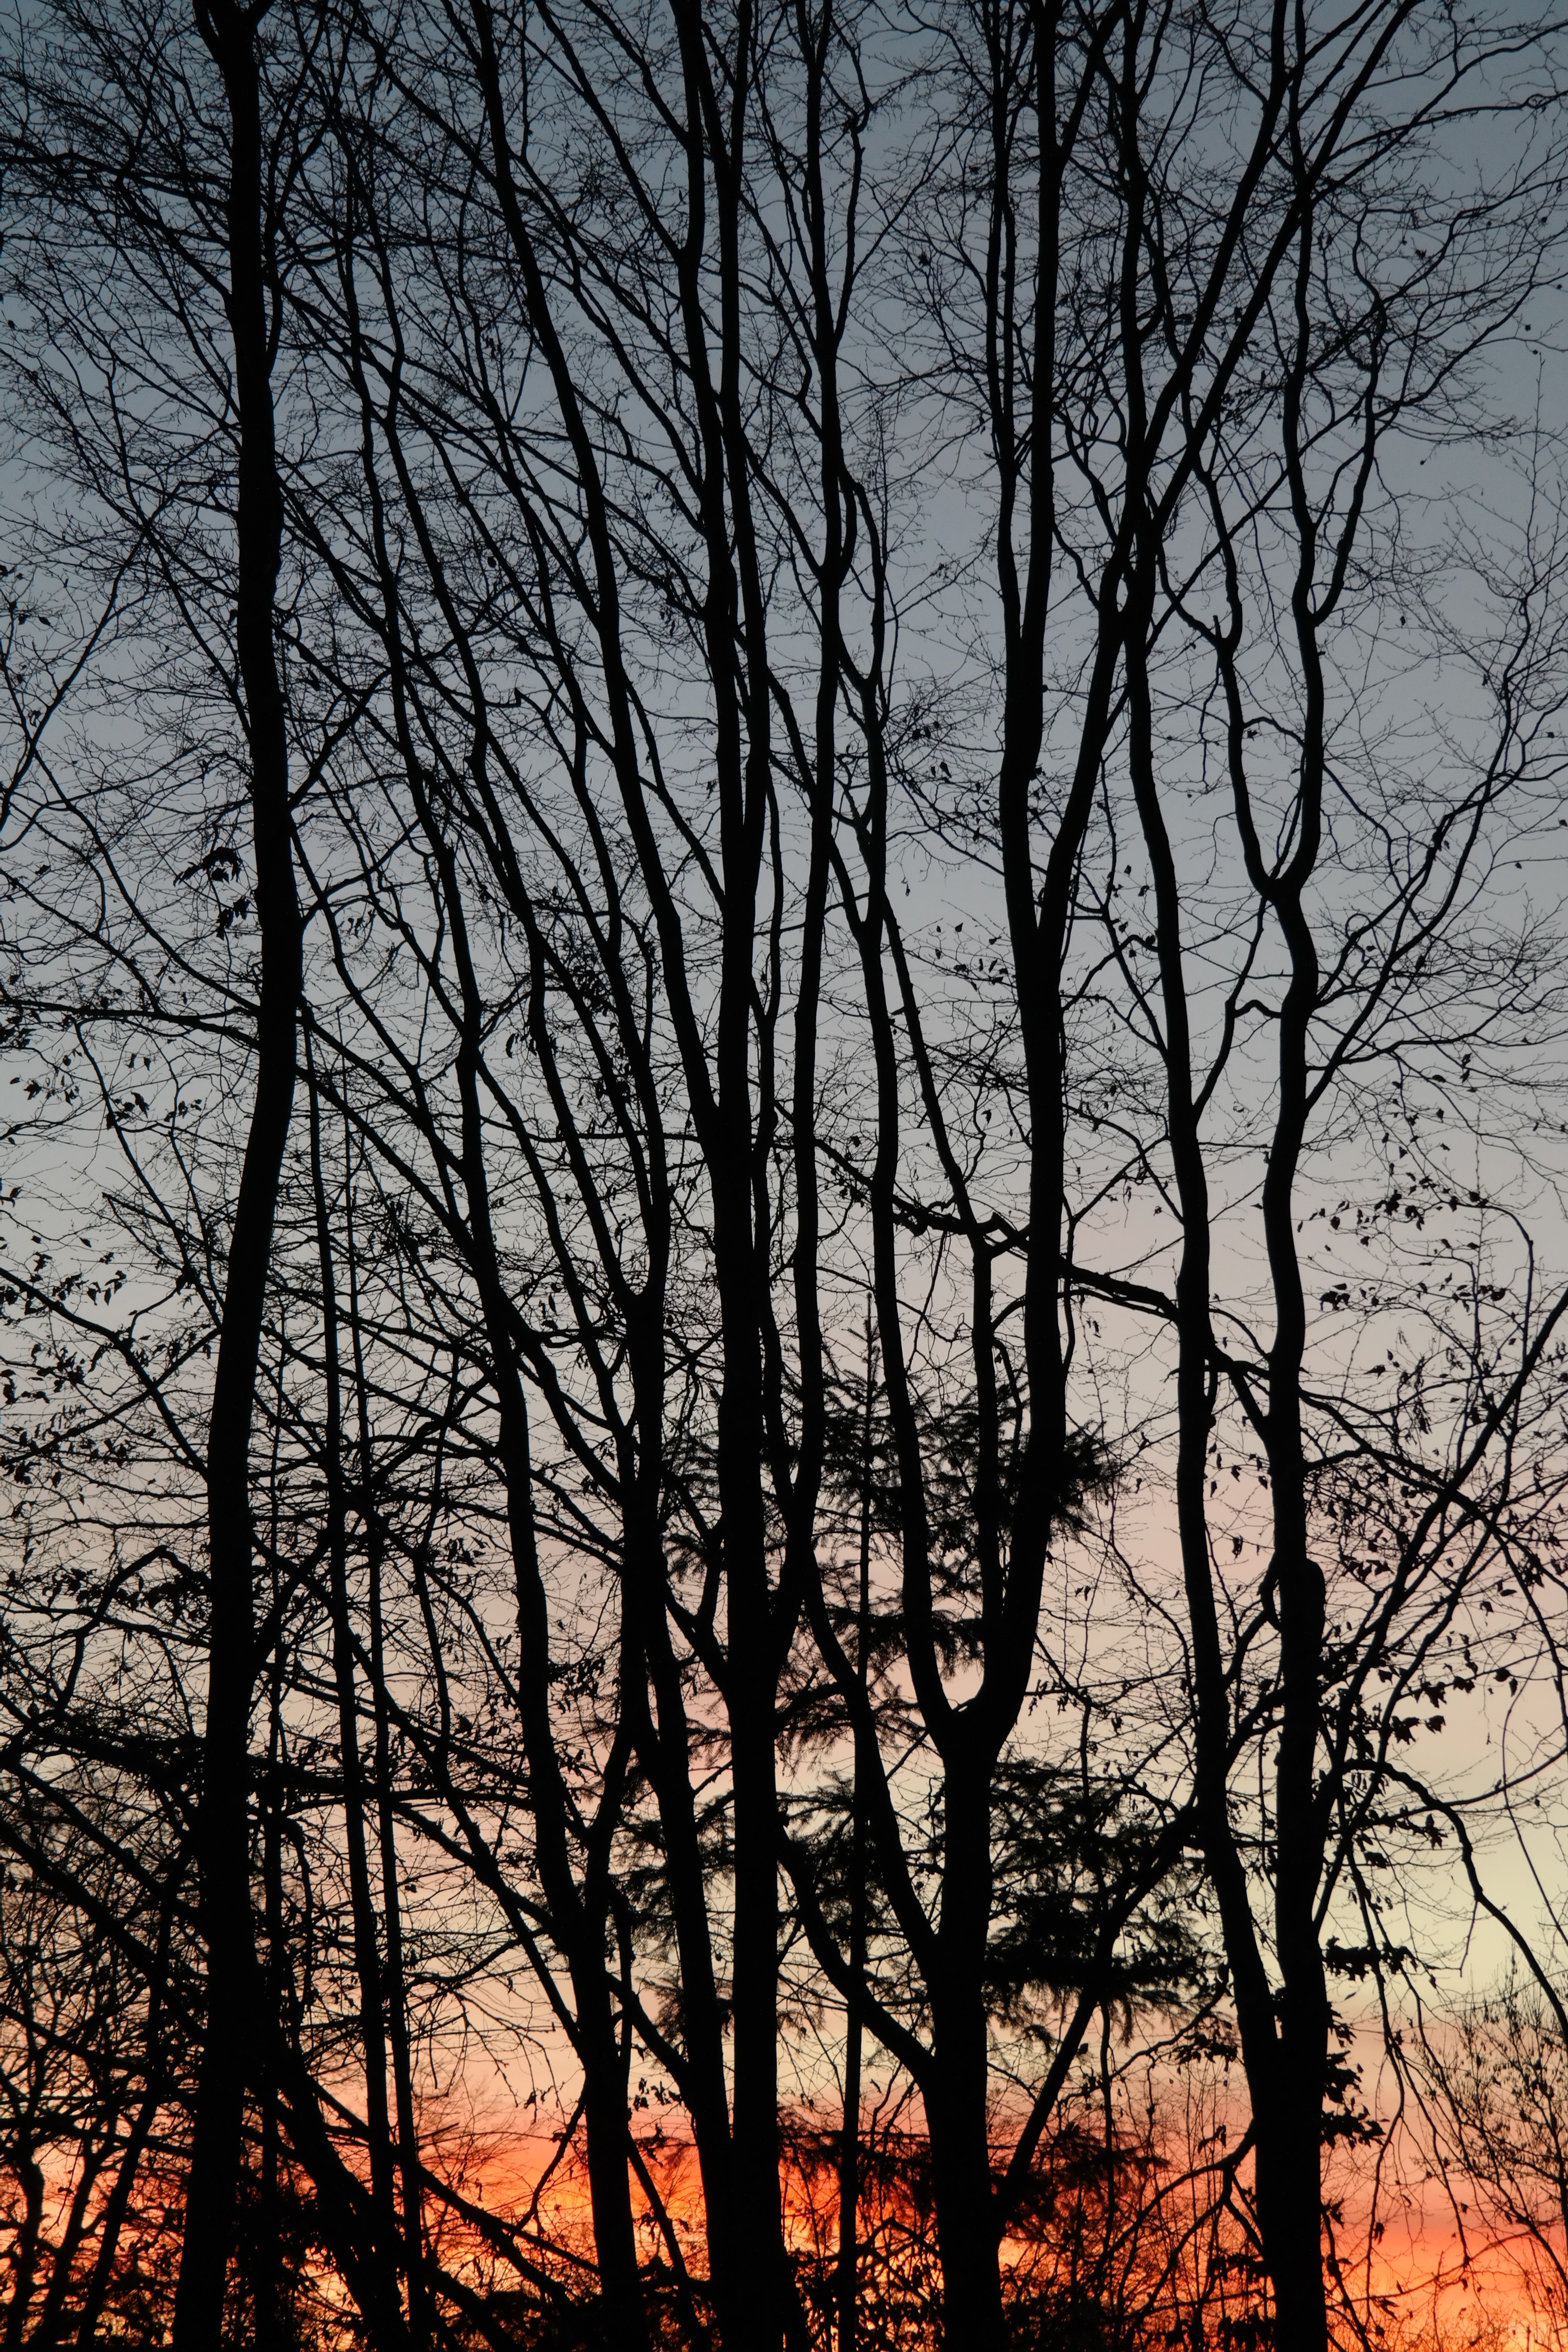
tree, nature, forest, branch, winter, plant, sky, sunset, morning, leaf, dawn, dusk, evening, autumn, season, savanna, trees, clouds, tree trunks, abendstimmung, reddish, afterglow, evening sky, atmospheric phenomenon, woody plant